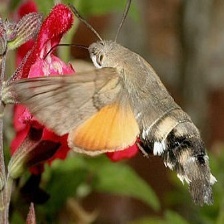
Species: HUMMING BIRD HAWK MOTH